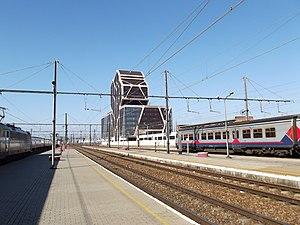
La gare de Hasselt est une gare ferroviaire belge de la ligne 34, de Liège à Hasselt, située à proximité du centre-ville de Hasselt, en Région flamande dans la province de Limbourg.